Nome Gold Rush

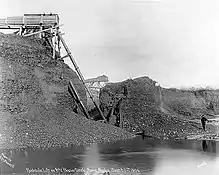
Hydraulic lift on creek, 1905

Claim jumping was mostly a problem before the beach gold was found, since it could not be claimed and there was plenty of it. As a matter of fact, the beach gold seems to have been more important than the claimed gold in the creeks. The mining of Nome beach is a good example of gold rushes going through phases of increasing use of machinery and capital. The very first gold on the beach was found with a pan. Later in the summer of 1899 human powered equipment like sluices and rockers were present. In 1900 small machines together with hoses and pumps were seen at the beach, and finally from around 1902 big companies took over. The season wasn't long. Due to ice, the beaches could only be worked from June to October. Local police forced people with inadequate shelter to leave for the winter.